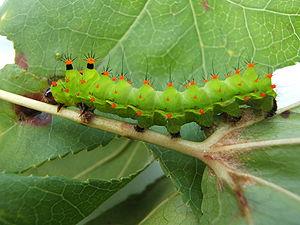
Actias selene est une espèce de papillons de la famille des Saturniidae, dont le nom vernaculaire est papillon lune indien. Il est populaire chez les entomologistes amateurs ou dans certaines fermes à papillons qui en achètent des œufs ou des cocons pour les faire éclore. Ce type de pratique pouvant être une menace si les individus sont prélevés dans la nature.